Velia

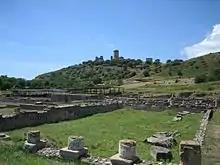
View of the excavations and the tower at Velia

Velia was the Roman name of an ancient city on the coast of the Tyrrhenian Sea. It is located near the modern village of Novi Velia near Ascea in the Province of Salerno, Italy.